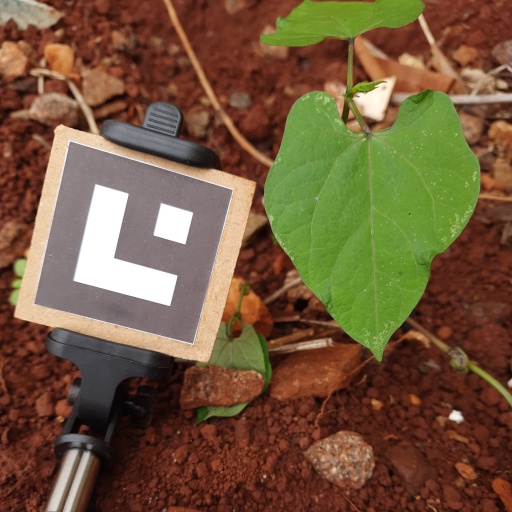
Observations: wavy surface, no eating holes, under shade